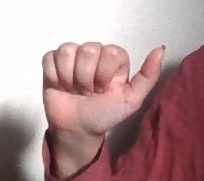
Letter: dhad